Jerry Goldsmith

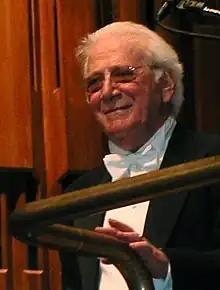
Goldsmith in 2003

Jerrald King Goldsmith (February 10, 1929July 21, 2004) was an American composer, conductor and orchestrator with a career in film and television scoring that spanned nearly 50 years and over 200 productions, between 1954 and 2003. He was considered one of film music's most innovative and influential composers. He was nominated for eighteen Academy Awards (winning in 1977 for "The Omen"), six Grammy Awards, five Primetime Emmy Awards, nine Golden Globe Awards, and four British Academy Film Awards.